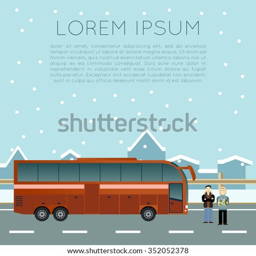
vector image of a banner of trip by bus